The Simpsons season 15

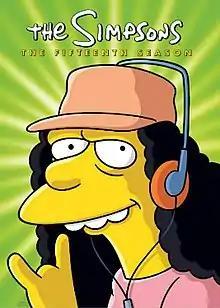
DVD cover featuring Otto Mann

The fifteenth season of the American animated sitcom "The Simpsons" aired on Fox between November 2, 2003 and May 23, 2004. The season was produced by Gracie Films and 20th Century Fox Television. Executive producer Al Jean remained the showrunner. The season contains five hold-over episodes from the fourteenth season (EABF) production line. The most watched episode had 16.2 million viewers and the least watched had 6.2 million viewers. The season was nominated for four Emmy Awards, winning one, and was nominated for five Writers Guild of America Awards, winning two. Season 15 was released on DVD and Blu-ray in Region 1 on December 4, 2012, Region 2 on December 3, 2012, and Region 4 on December 12, 2012.